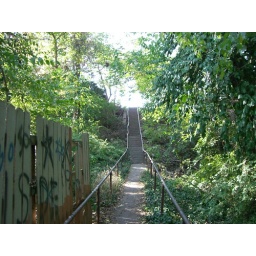
Back in the day these were rickety wooden steps called the chicken steps.